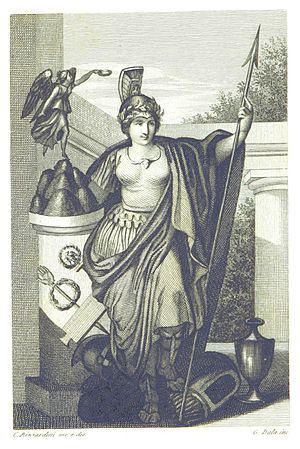
Roma (gudinde)
Dea Roma
Dea Roma er en romersk gudinde, der er en guddommelig repræsentation af den romerske stat og bruges som personifikation af byen Rom i kunsten. Efter at kristendommen blev Romerrigets statsreligion, forblev hun et symbol for imperiet og kejsermagten, men blev ikke dyrket som guddom længere.